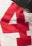
Number: 4